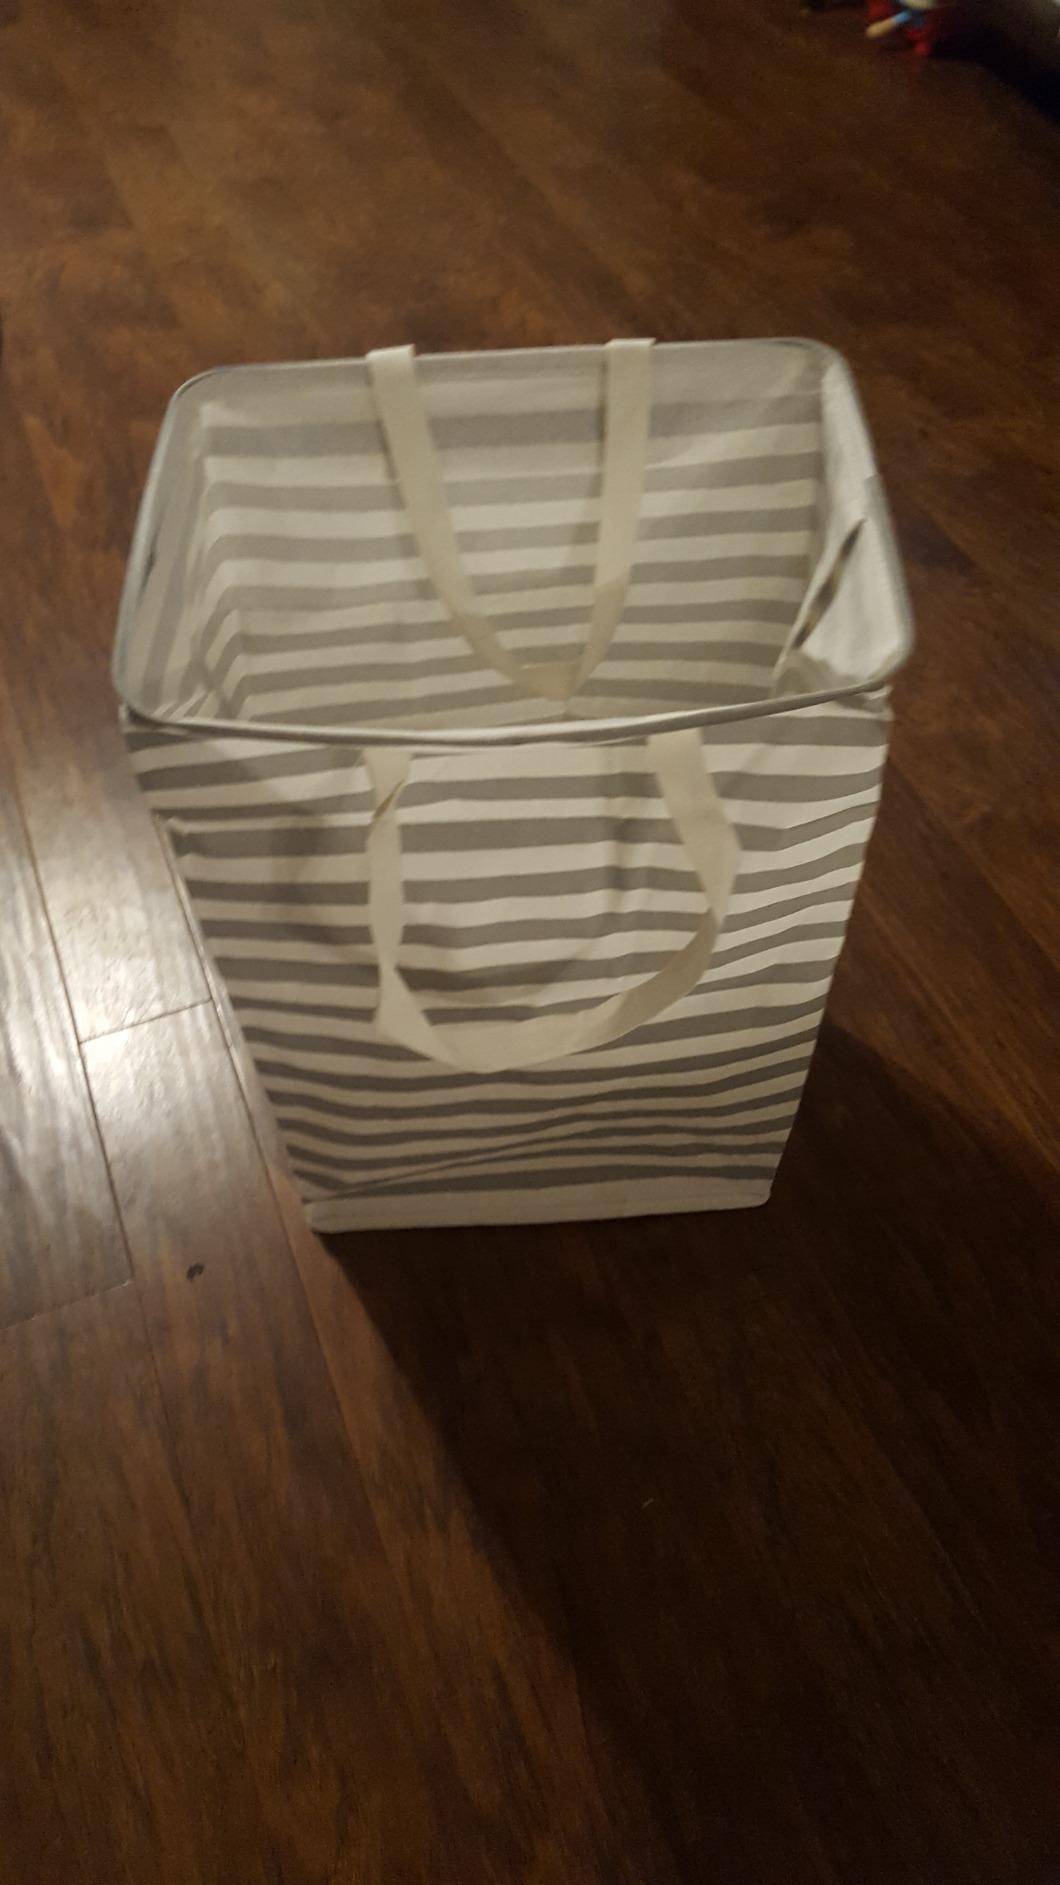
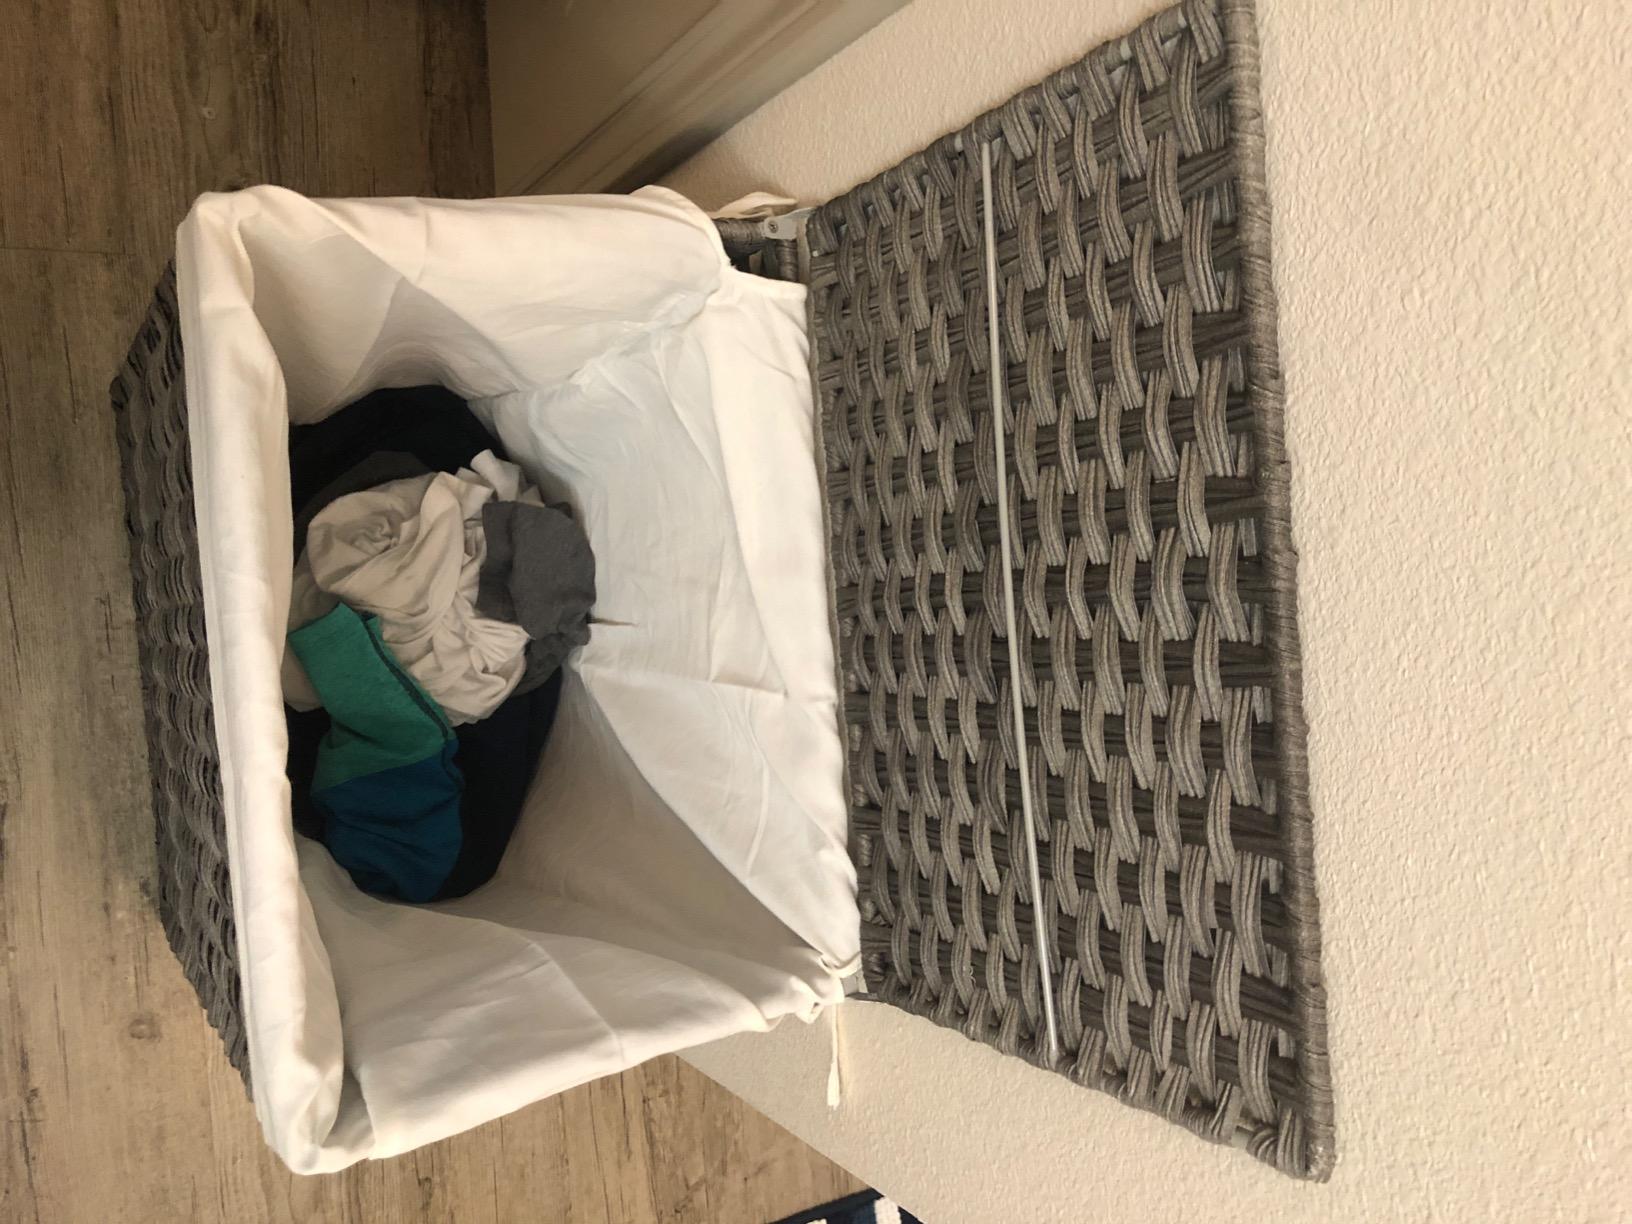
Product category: items_hamper
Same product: no